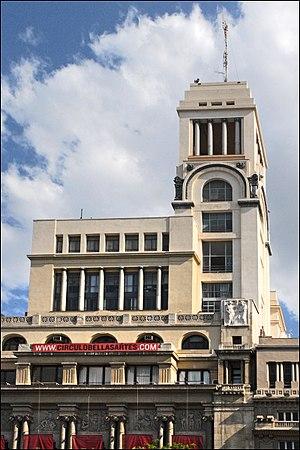
Le Círculo de Bellas Artes de Madrid est un centre culturel privé sans but lucratif, situé à Madrid, en Espagne.